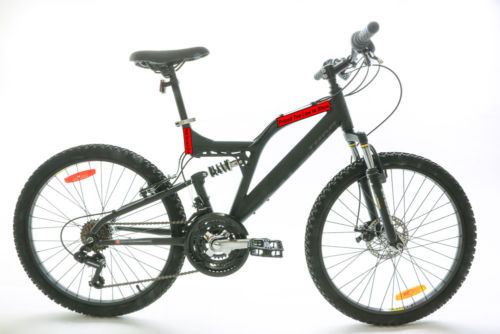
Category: bicycle